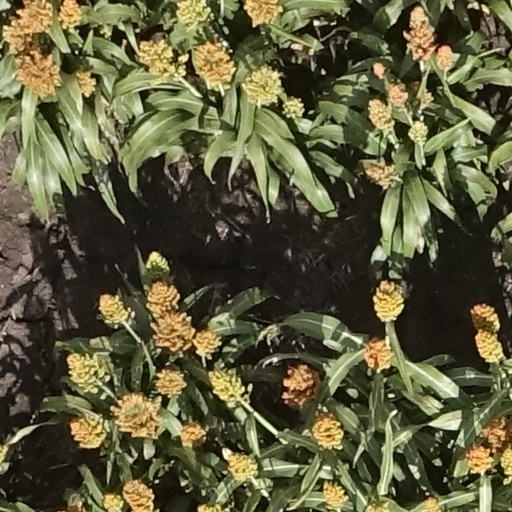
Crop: sorghum